Languages of Malta

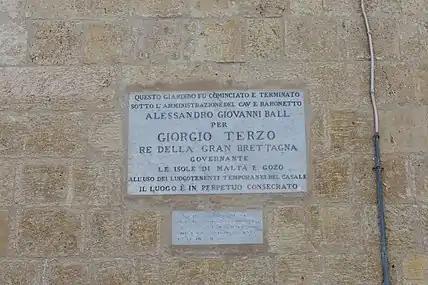
Italian inscription from the former "Ġnien tal-Kmand" at Żabbar. This inscription dates back from the early 19th century, when Malta was a British protectorate.

For many centuries and until 1934, Italian was the official language of Malta. Indeed, it was considered the language of culture in Malta since the Italian Renaissance. In the 19th century, Italian irredentists and Italian Maltese wanted to promote its use throughout Malta for plans to re-unify it to Italy as Malta was part of the Kingdom of Sicily up to 13th century. In the first decades of the 20th century, there was even a struggle within Maltese society and politics over the "language problem", which came to a head before World War II.